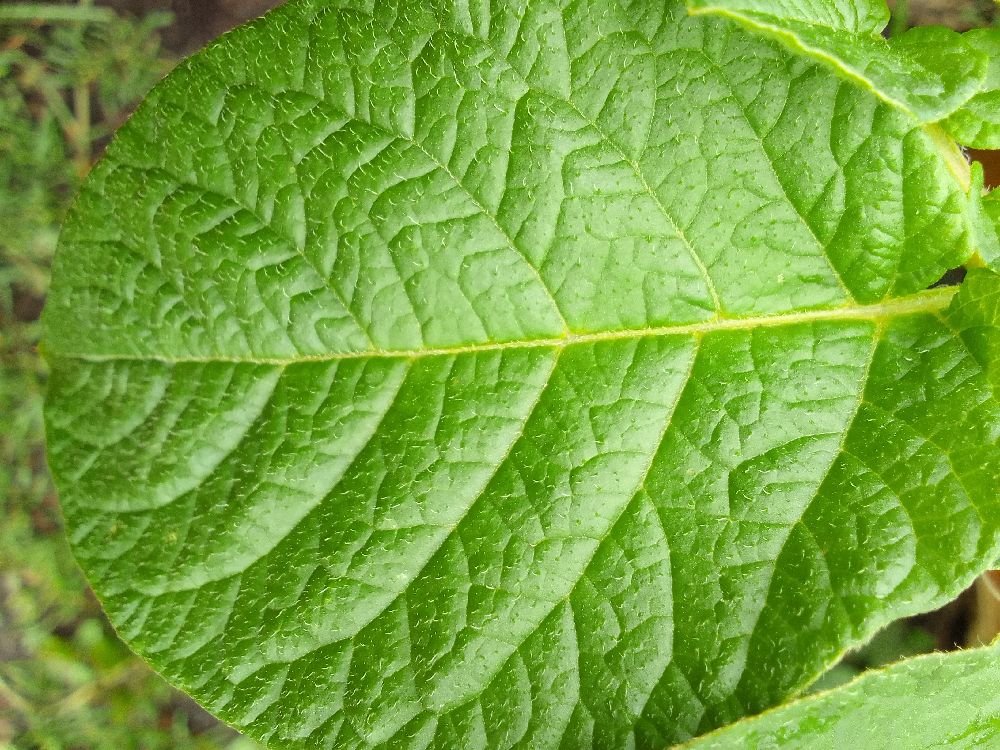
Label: Healthy